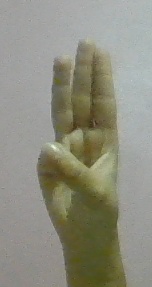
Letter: thaa